Colonialism

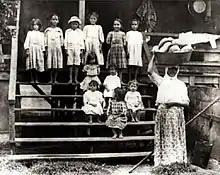
Portuguese immigrant family in Hawaii during the 19th century

David Livingstone stresses "that geography has meant different things at different times and in different places" and that we should keep an open mind in regards to the relationship between geography and colonialism instead of identifying boundaries. Geography as a discipline was not and is not an objective science, Painter and Jeffrey argue, rather it is based on assumptions about the physical world. Comparison of exogeographical representations of ostensibly tropical environments in science fiction art support this conjecture, finding the notion of the tropics to be an artificial collection of ideas and beliefs that are independent of geography.